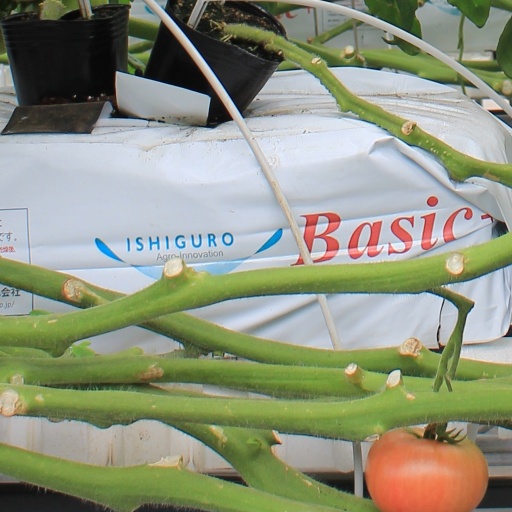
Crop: tomato